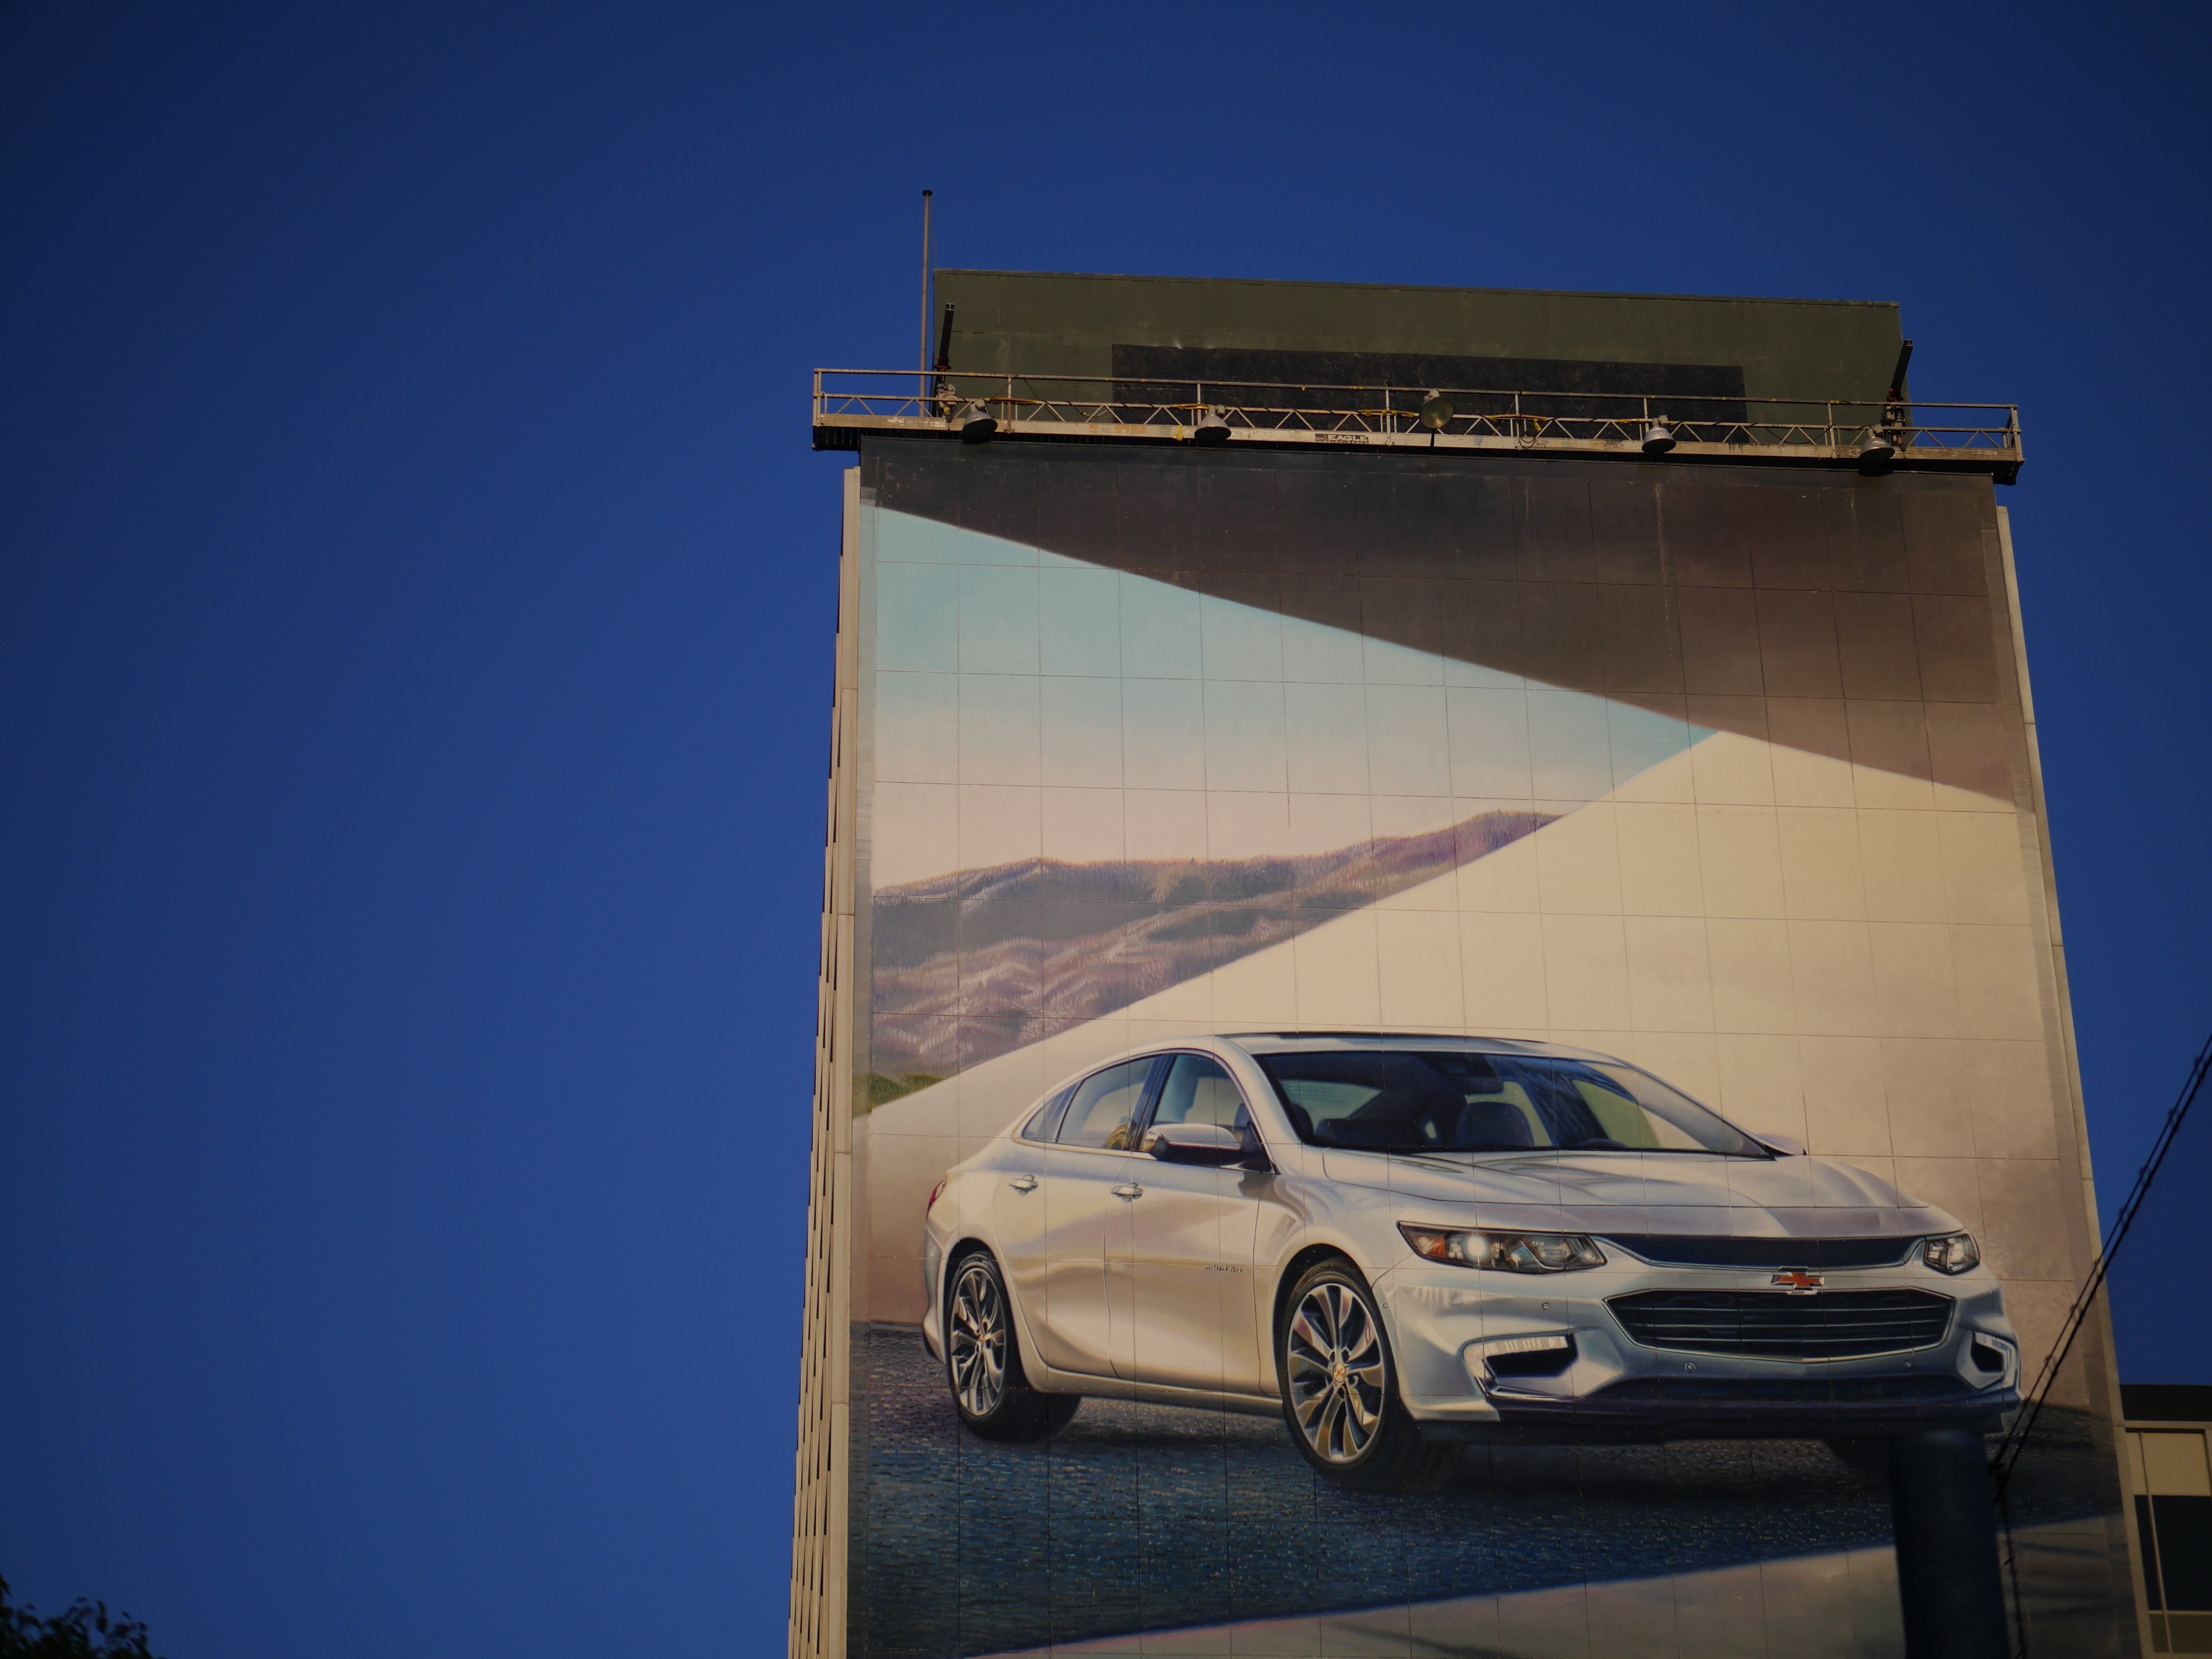
car, driving, vehicle, automobile make, automotive design